When Knighthood Was in Flower (novel)

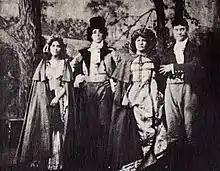
Cast of "When Knights Were Bold" (1908), from left: Linda Arvidson, director D. W. Griffith, unknown player, and Harry Solter.

Although no copy of the film exists, the book is believed to have been optioned to the old Biograph Studios, adapted to a 1908 silent film / motion picture of the same name or under the title "When Knights Were Bold " by D. W. Griffith (1875-1948), and directed by Wallace McCutcheon (c. 1858/1862-1918)